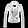
Label: Coat